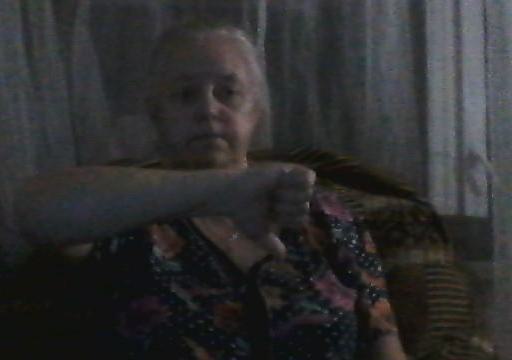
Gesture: dislike